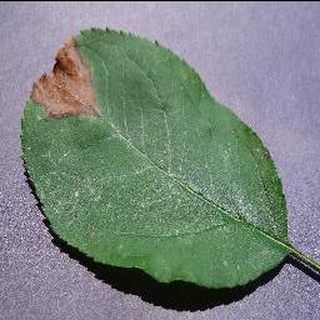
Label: apple_black_rot